Chandramukhi (2022 film)

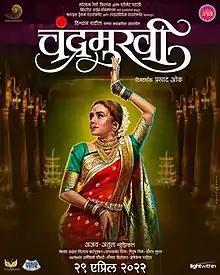
Theatrical release poster

Chandramukhi is a 2022 Indian Marathi-language musical romantic drama film written by Chinmay Mandlekar and directed by Prasad Oak, produced under Planet Marathi, Golden Ratio Films, Flying Dragon Entertainment & Creative Vibe. Based on a novel of the same name, written by Vishwas Patil, the film follows an intense musical love story between leading Tamasha singer and dancer Chandramukhi and a rising politician Daulatrao and its repercussions. The film stars Amruta Khanvilkar in the titular role alongside Adinath Kothare and Mrunmayee Deshpande. The songs were composed by the duo Ajay–Atul.